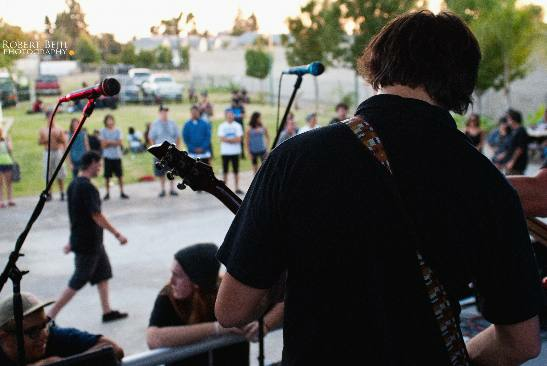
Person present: Yes